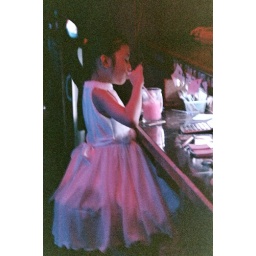
little girl taking a drink behind a bar in Sai Gon, Vietnam 2007. (expired Kodacolor film)